Dennis F. Rasmussen

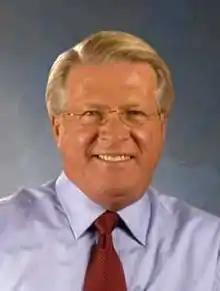

Dennis F. Rasmussen (born June 14, 1947) is an American politician from the state of Maryland. A member of the Democratic Party, he has served as Baltimore County Executive, a Delegate within the Maryland House of Delegates and a Senator within the Maryland Senate. He ran unsuccessfully in the 2006 Maryland U.S. Senate election.